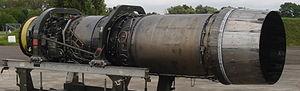
Un Moteur M53-P2 sur son chariot de transport